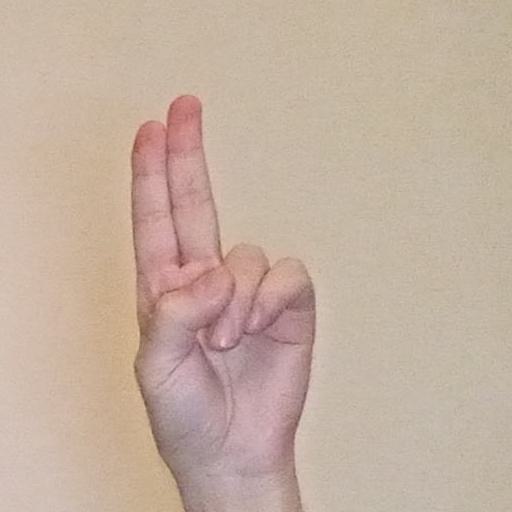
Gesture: two_up